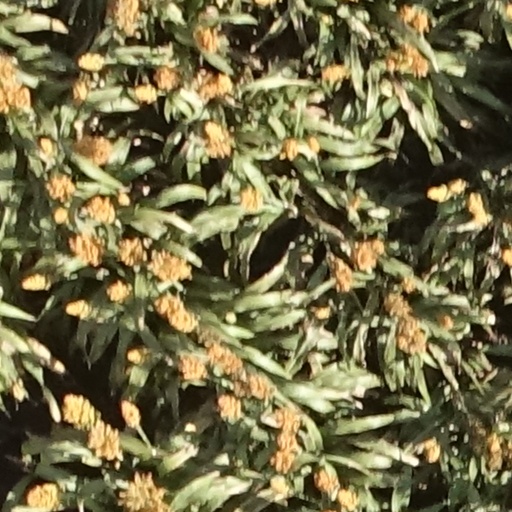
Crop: sorghum